Lyall's Jewellery Shop

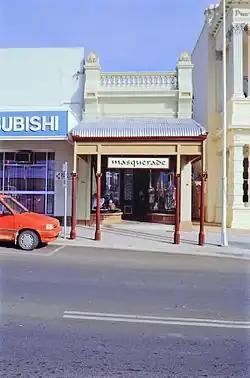
Lyall's Jewellery Shop, 1997

Lyall's Jewellery Shop is a heritage-listed shop at 90 Mosman Street, Charters Towers City, Charters Towers, Charters Towers Region, Queensland, Australia. It was built in 1897. It is also known as Charters Towers & Dalrymple Historical Society Folk Museum. It was added to the Queensland Heritage Register on 21 October 1992.